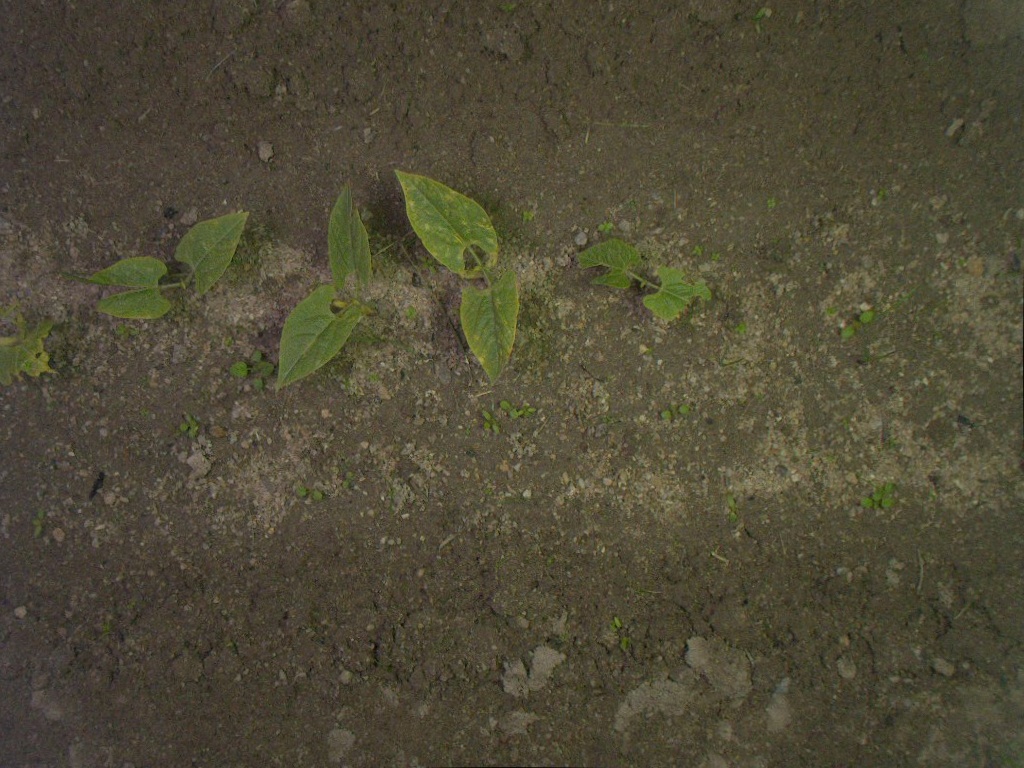
Crop: bean
Objects: stem_bean, stem_bean, stem_bean, stem_bean, stem_bean, bean, bean, bean, bean, bean